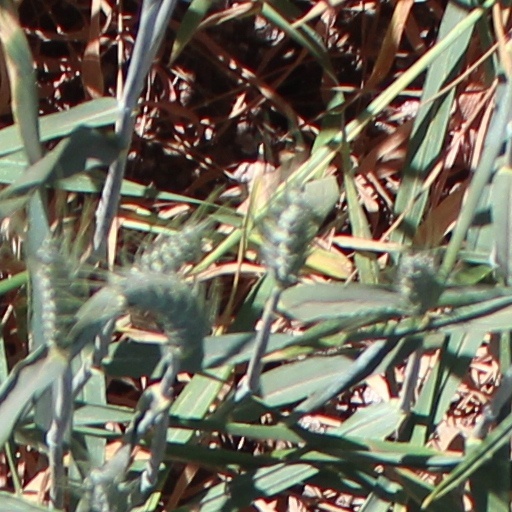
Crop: wheat